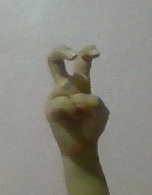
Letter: toot